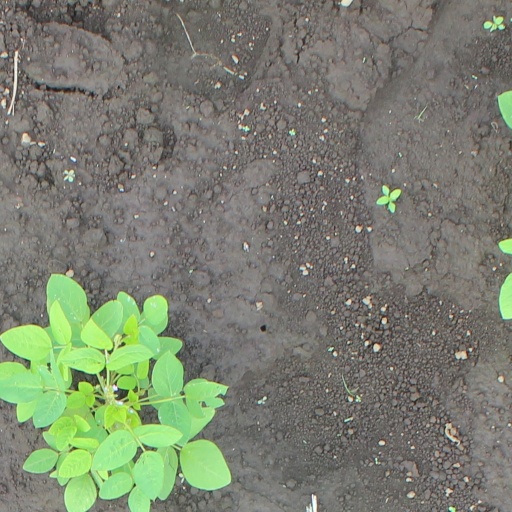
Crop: soybean